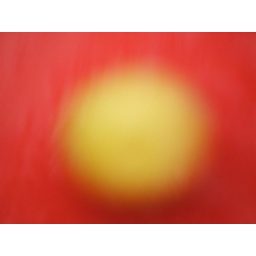
This is a lemon in a red trough of water, shot this pic while on an office outing.